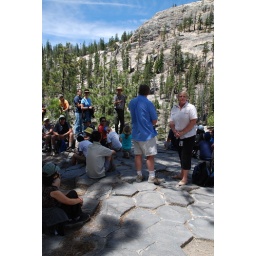
rock columns sheered off by glacier